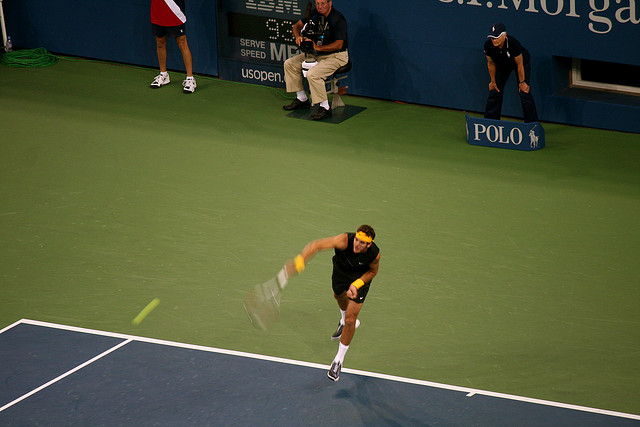
một người đàn ông đang vung vợt để đánh quả bóng tennis